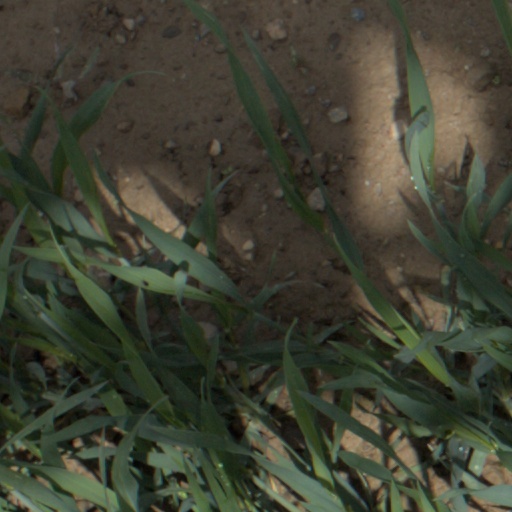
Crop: wheat